Peter Pond Lake

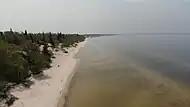
Buffalo Narrows Sand Dunes Park on Big Peter Pond Lake

Peter Pond Lake was on the fur trade route to the Methye Portage which connected Eastern Canada to the Mackenzie River area. The lake is a long oval tending to the north-west. A peninsula which almost reaches the west shore divides it into Big Peter Pond (the northern two thirds) and Little Peter Pond. On the east side of Little Peter Pond a narrow isthmus separates it from Churchill Lake, the two forming a broad "V". The La Loche River, which drains Lac La Loche comes in from the north while the Dillon River, with the village of Dillon at its mouth, comes in from the west. The lake drains into Churchill Lake through the Kisis Channel at Buffalo Narrows. Originally called Big and Little Buffalo Lakes, it was renamed after Peter Pond in 1931. It is on Highway 155 which passes through Buffalo Narrows.